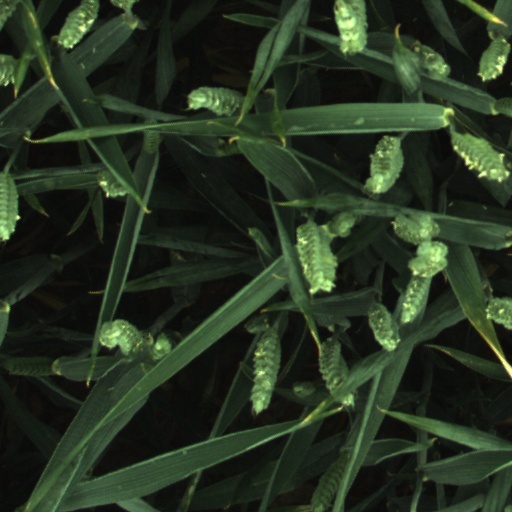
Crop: wheat